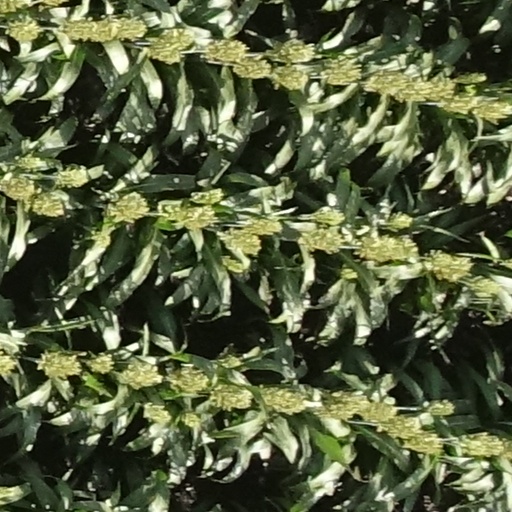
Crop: sorghum